Christus (statue)

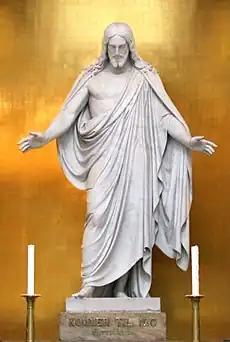
The original white Carrara marble statue, completed in 1833, in the Church of Our Lady in Copenhagen, Denmark

Christus is an 1833 white Carrara marble statue of the resurrected Jesus by Bertel Thorvaldsen located in the Church of Our Lady, an Evangelical Lutheran Church of Denmark in Copenhagen, Denmark. It was commissioned as part of a larger group, which includes 11 of the original 12 apostles and Paul the Apostle (instead of Judas Iscariot).